Li Shiji

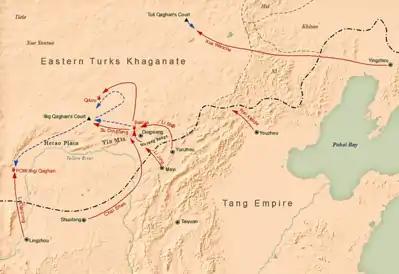
The campaign against Tujue in 630

After Emperor Taizong took the throne, he made Li Shiji the commandant at Bing Prefecture (roughly modern Taiyuan, Shanxi). In 629, when Emperor Taizong launched a major attack against Eastern Tujue's Jiali Khan Ashina Duobi (a.k.a. Jieli Khan or Illig Qaghan), commanded by Li Jing, Li Shiji was one of the major generals under Li Jing's command and was in charge of one of the four prongs of attack. In spring 630, after Li Shiji defeated Eastern Tujue forces at Baidao (in modern Hohhot, Inner Mongolia) and after Li Jing defeated Ashina Duobi's main forces and forced Ashina Duobi to flee, he met with Li Jing and decided to, despite the fact that Ashina Duobi claimed to then seek peace, attack Ashina Duobi, defeating him again and capturing most of Ashina Duobi's remaining forces. (Ashina Duobi himself fled further and was later captured by forces under the command of Emperor Taizong's cousin Li Daozong the Prince of Rencheng County.)